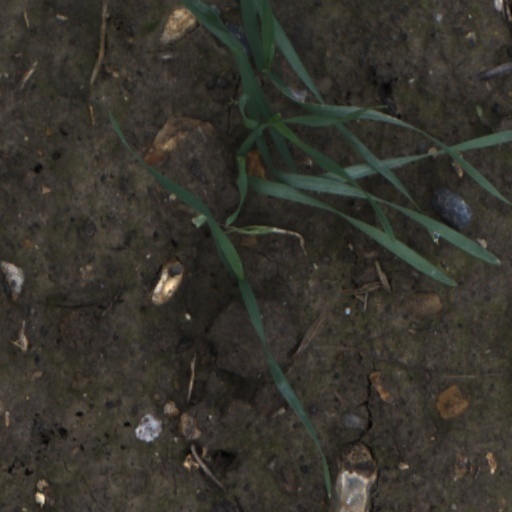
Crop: wheat